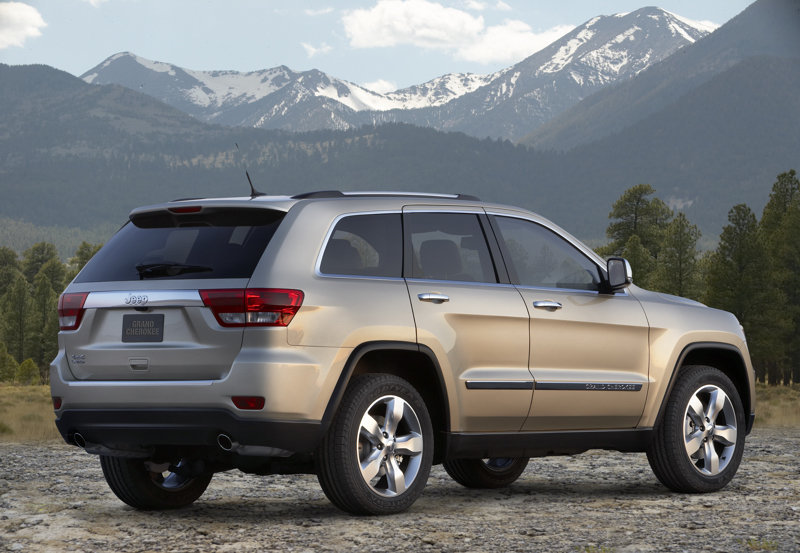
Aucun dommage détecté.
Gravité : aucun